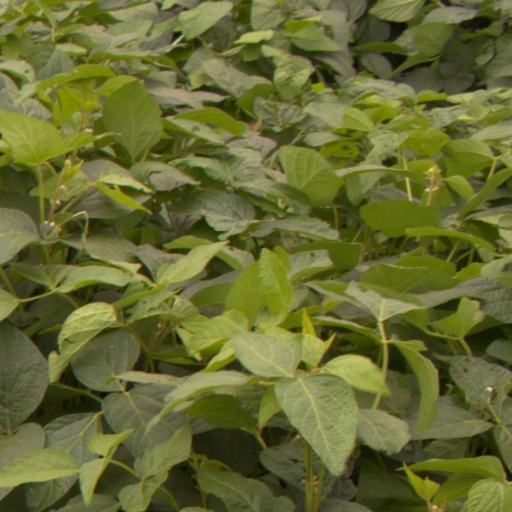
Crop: soybean